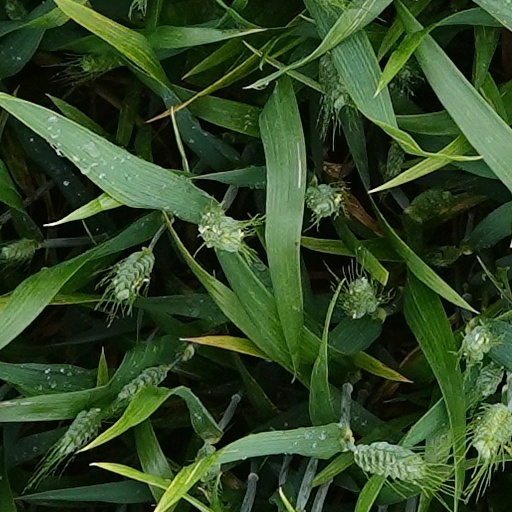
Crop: wheat